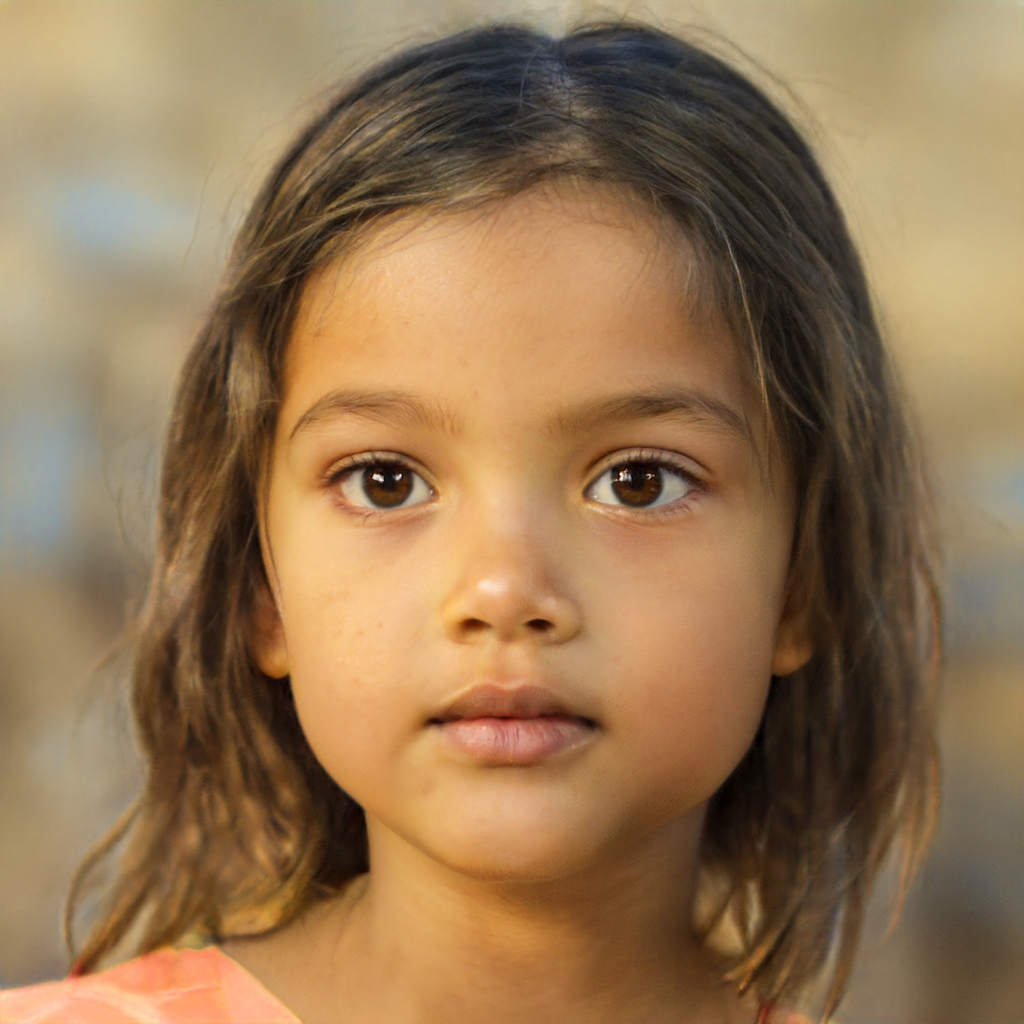
Portrait style: Real Portrait